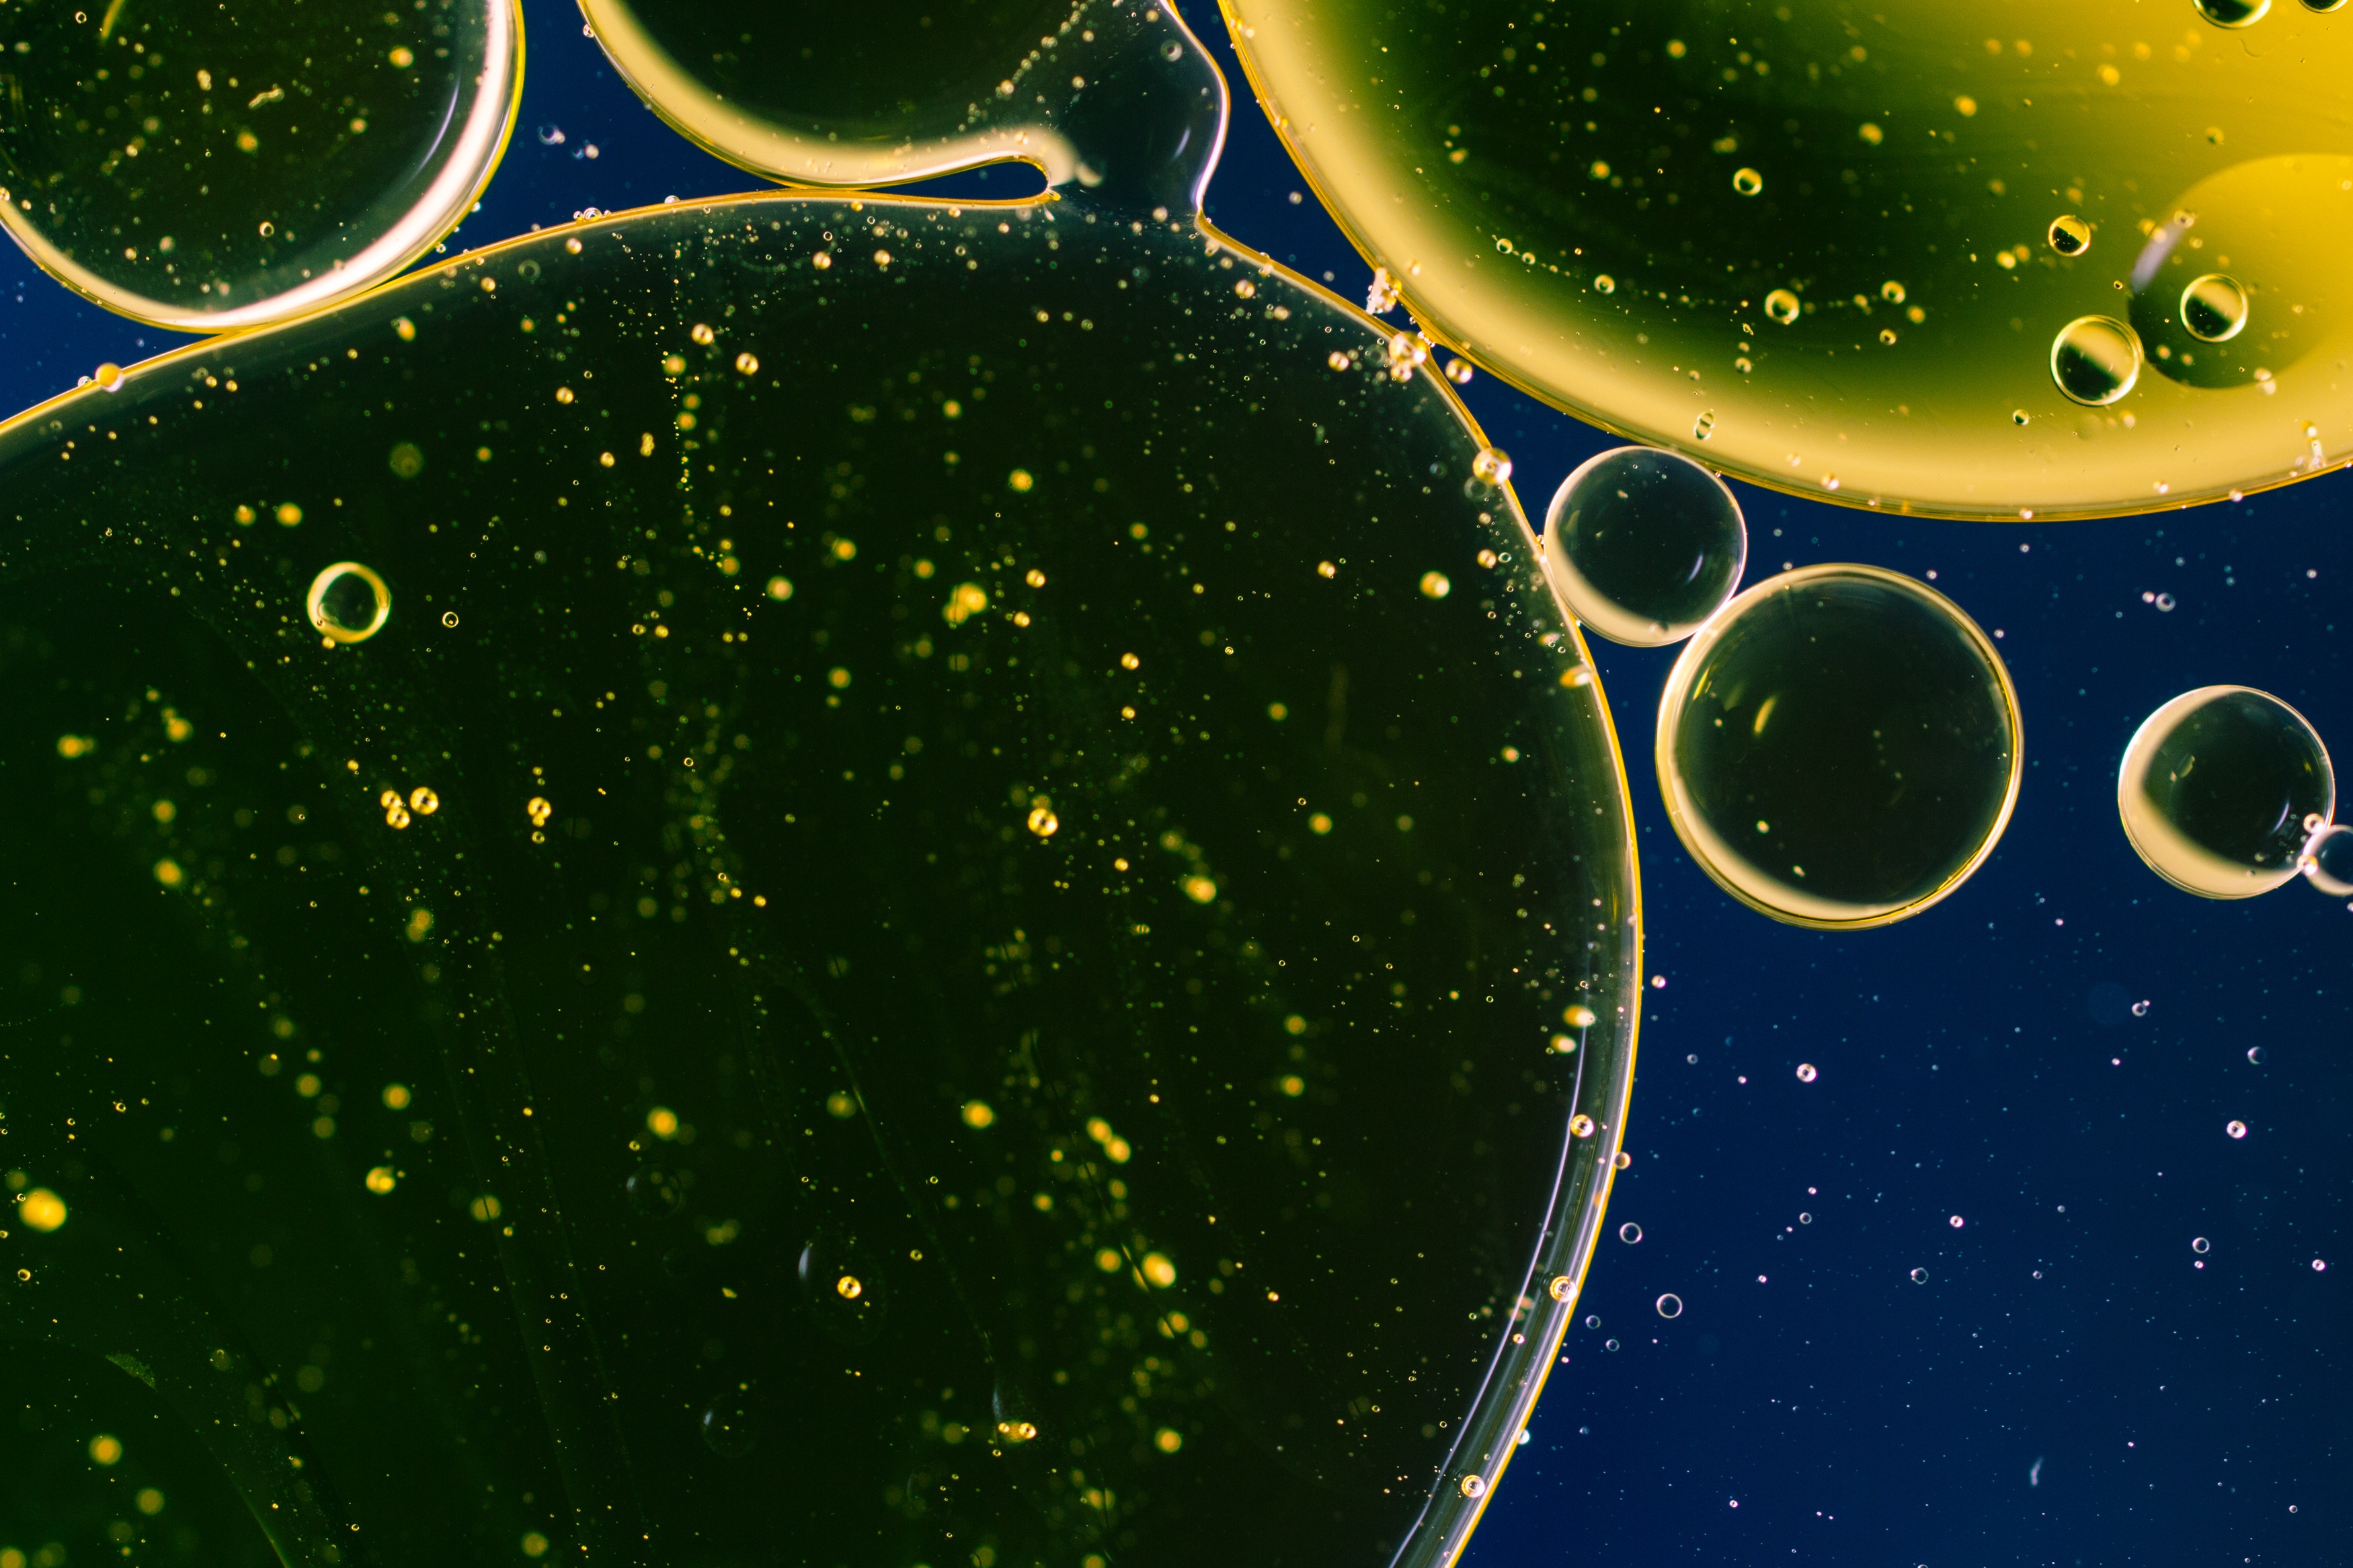
liquid, abstract, night, texture, atmosphere, macro, space, close, circle, outer space, background, astronomy, earth, universe, planet, cells, oil, screenshot, organism, astronomical object, oil in water, oil eye, computer wallpaper